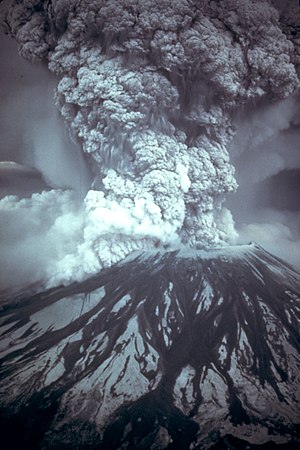
Pacific Northwest / Geologi / Vulkaner
Mount St. Helens i udbrud 18. maj 1980
Pacific Northwest er en geografisk region i den nordvestlige Nordamerika, som er kendetegnet af en række klimatiske og kulturelle særtræk. Der findes forskellige geografiske definitioner der overlapper med Pacific Northwest, men skal ikke forveksles med fx Northwest Territory. Ofte bruges begrebet Northwest Coast om de kystnære egne, mens Northwest Plateau bliver brugt om regioner inde i landet.